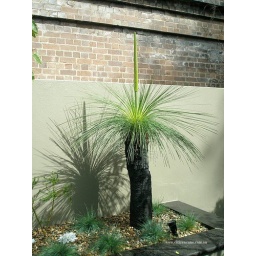
An Australian grass tree in flower casts a dynamic shadow on the garden wall